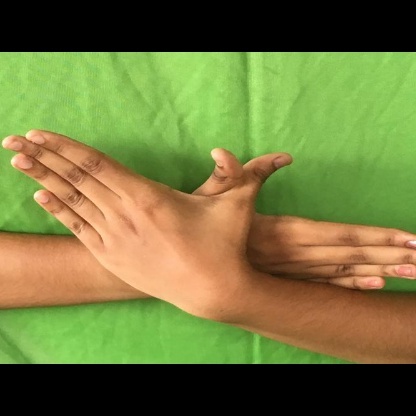
Mudra: Garuda